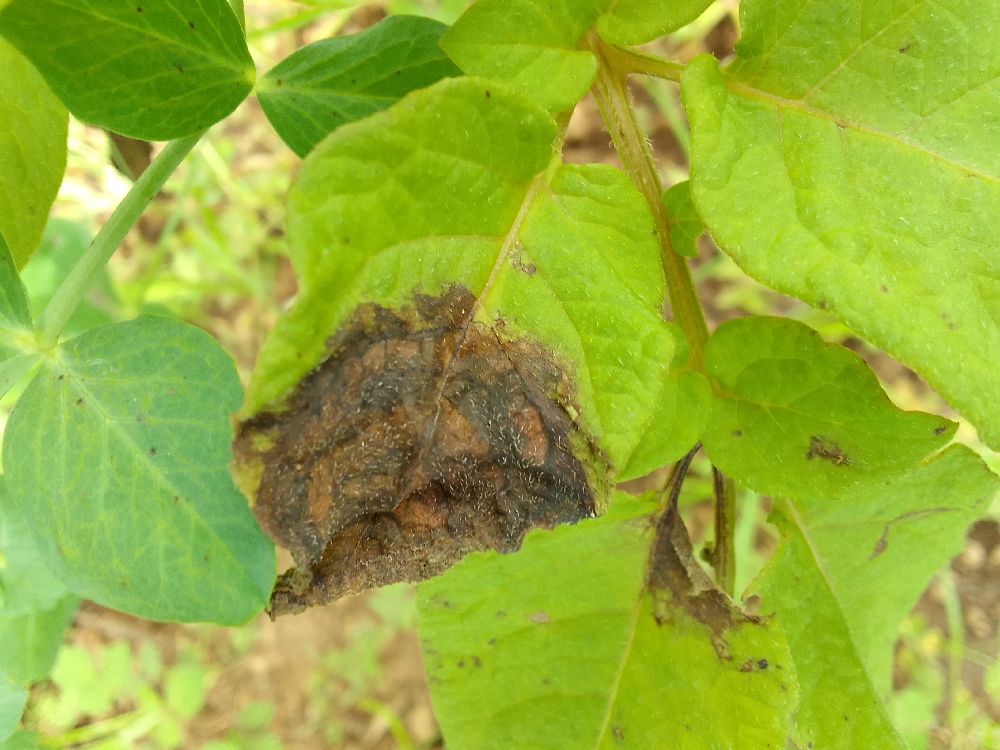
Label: Late blight